St Mary's College Boat Club

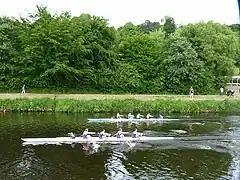
SMCBC Men's 1st IV against Hild Bede Boat Club at Durham Regatta 2011

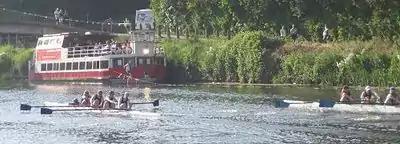
SMCBC Women's 1st IV (left) racing on the River Wear

The Club owns one eight (8+) (Philly G), five coxed fours (4+) (Graham Booth, Nicky, Purple Haze, Femme Fatale and Mary Rose) and one double scull (2x) (Tigger).